ILY:1

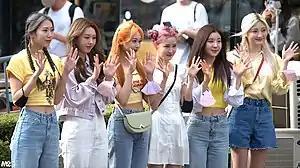
ILY:1 on August 19, 2022From L–R: Elva, Hana, Ririka, Ara, Nayu, Rona

ILY:1 is a South Korean girl group formed by FC ENM. The group consists of six members: Hana, Ara, Rona, Ririka, Nayu, and Elva. They made their debut on April 4, 2022 with their single album "Love in Bloom".